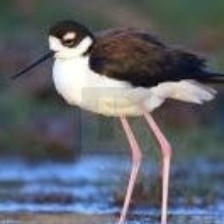
Species: BLACK NECKED STILT
Scientific name: HIMANTOPUS MEXICANUS